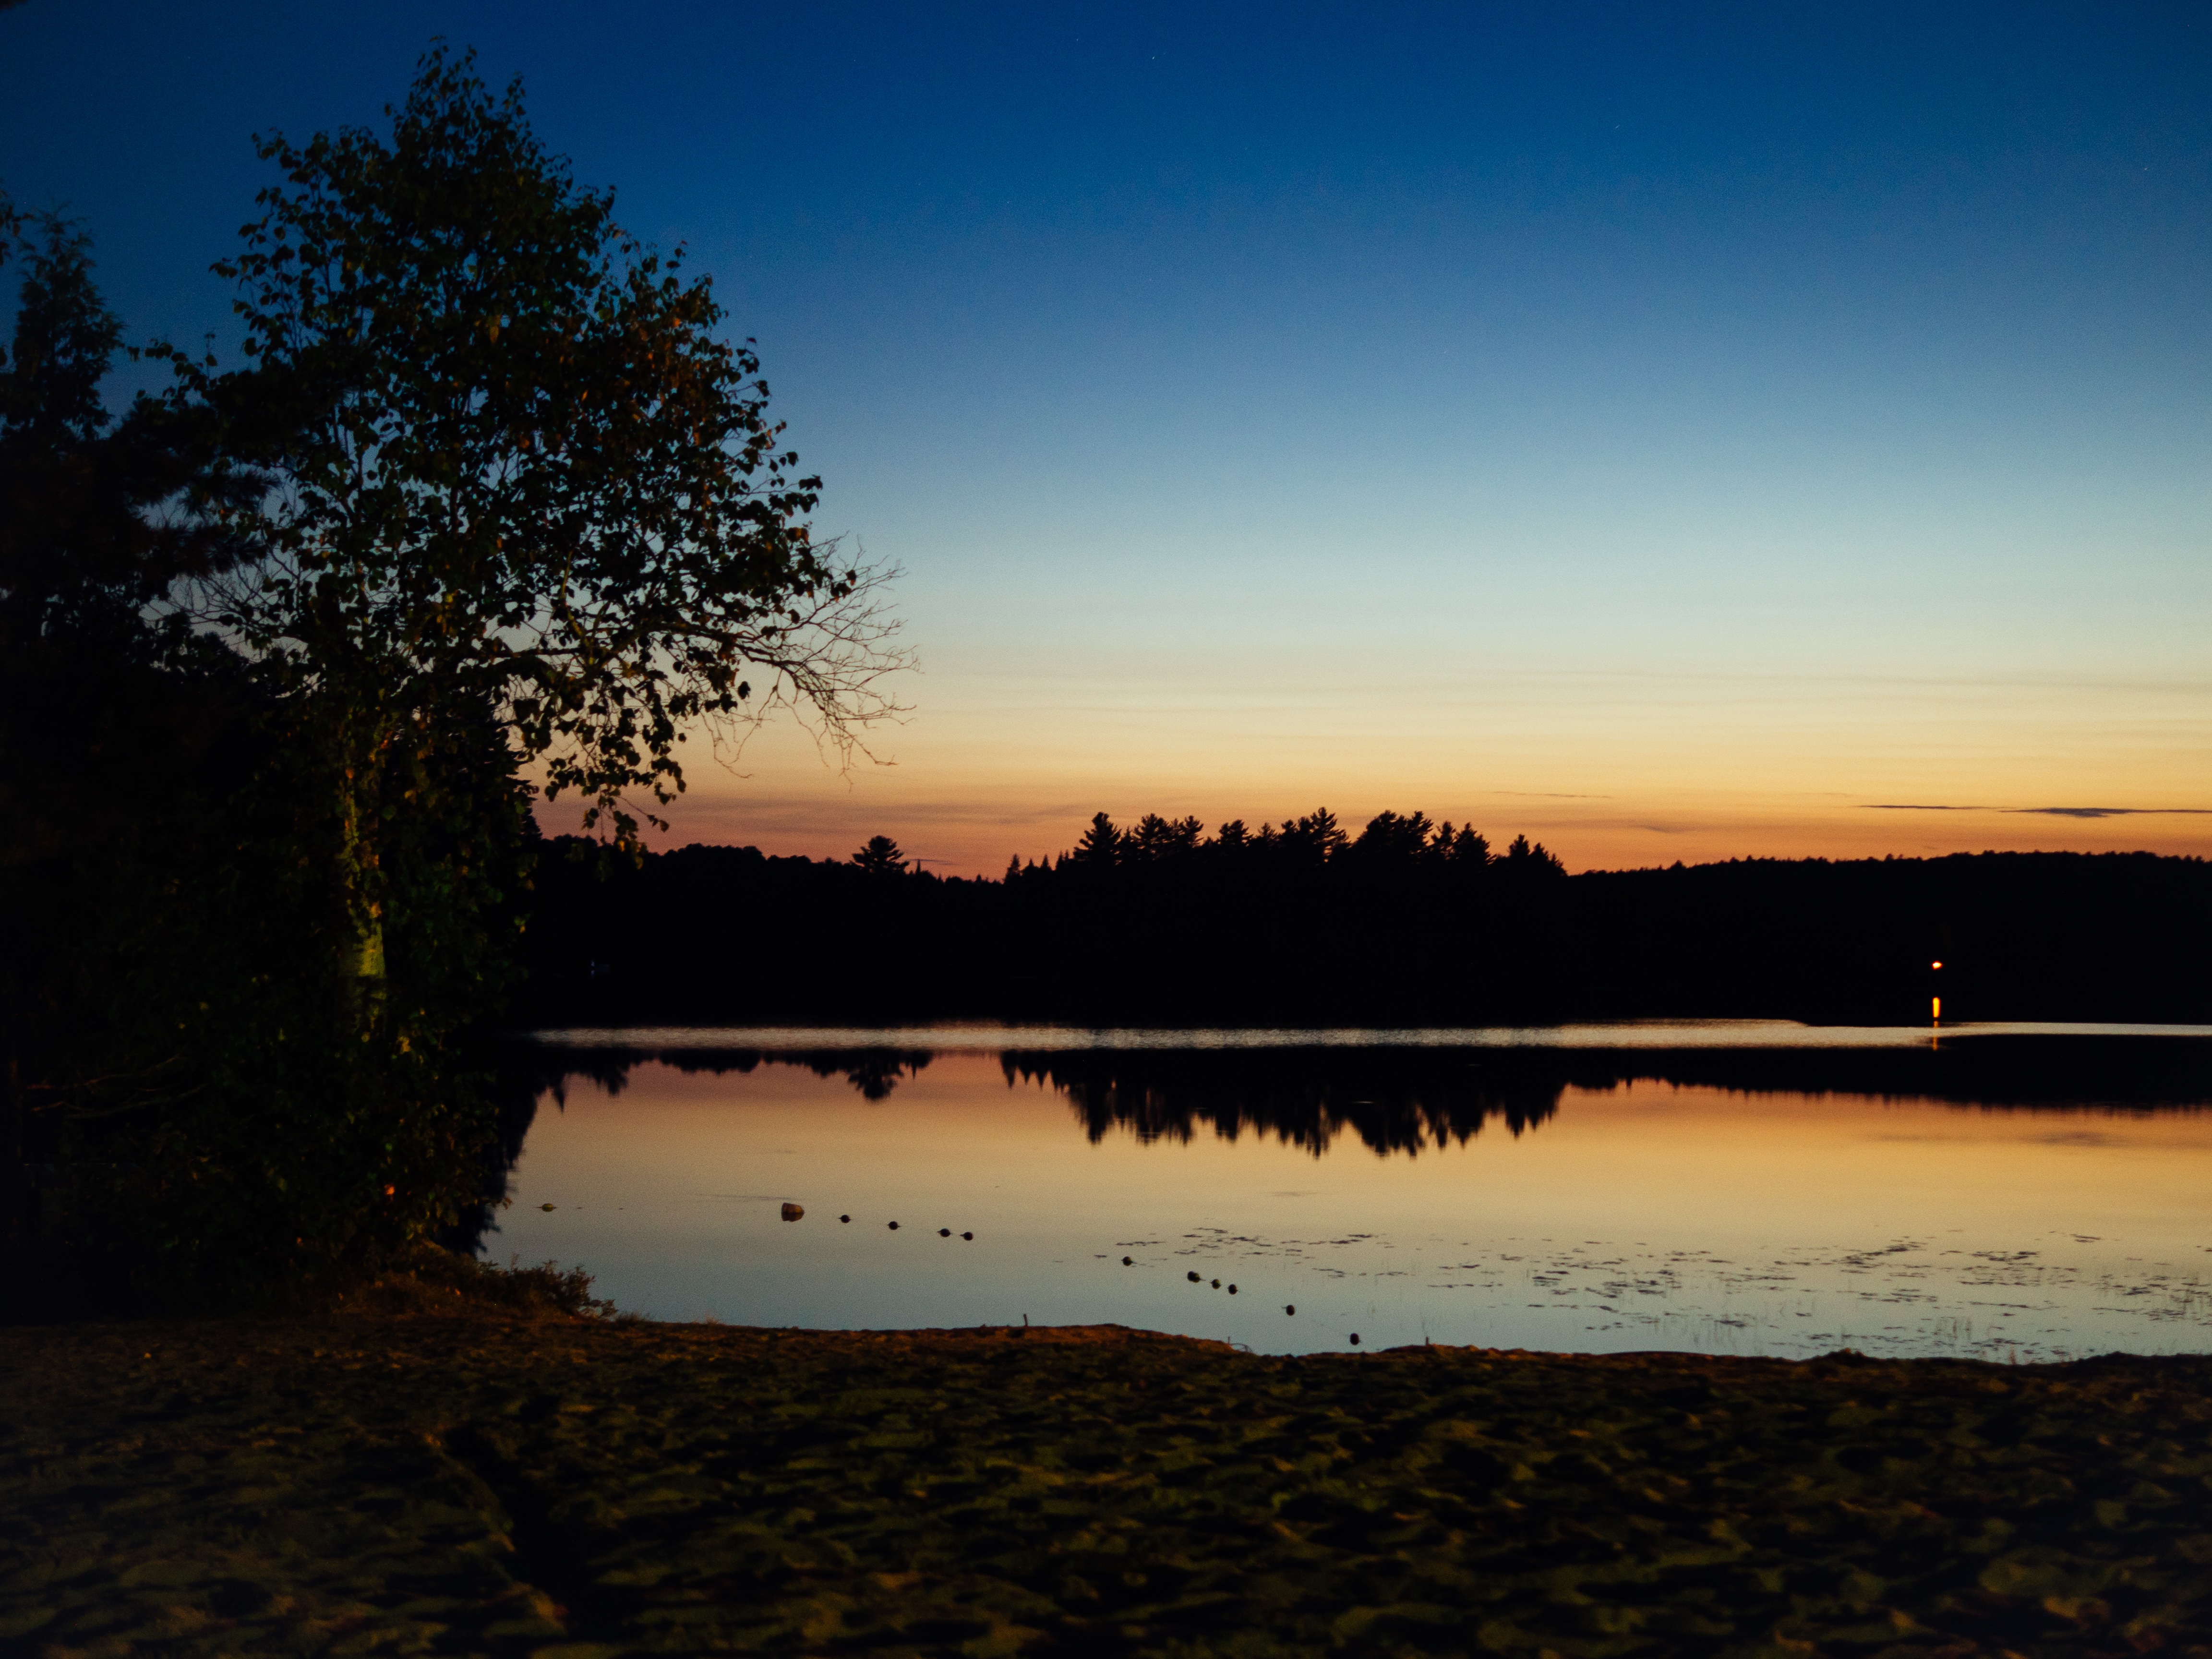
landscape, sea, tree, water, nature, horizon, cloud, sky, sun, sunrise, sunset, sunlight, morning, shore, lake, dawn, river, dusk, evening, reflection, reservoir, body of water, loch, atmospheric phenomenon